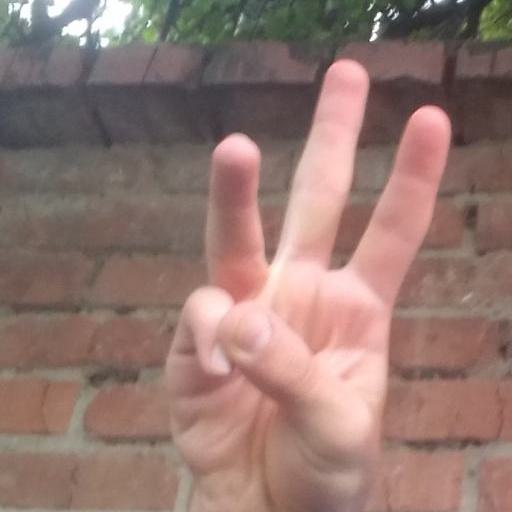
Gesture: three